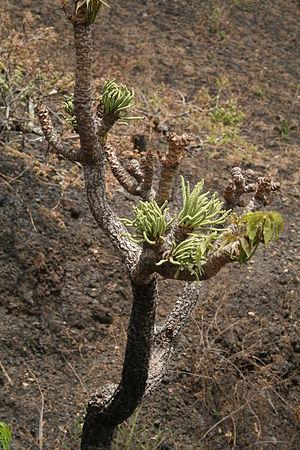
Cussonia arborea Hochst. est un arbre à feuilles caduques de la famille des Araliaceae. Il est aussi appelé en anglais octopus cabbage tree et est présent en Afrique tropicale.